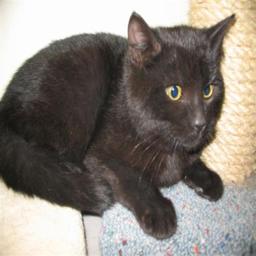
Animal: cats